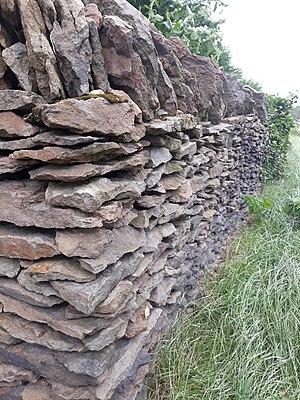
Détail sur un coin de crête à cayaux
Les crêtes à cayaux sont des murs de clôture ou de soutènement au couronnement de pierres de chant, observables à Blaton, village de la commune de Bernissart dans le Hainaut occidental. Maçonnés à sec ou au mortier de chaux, ils servent à délimiter des propriétés au quartier de la Montagne, le long des rues de l’Enfer, de la Montagne, de Condé, et Émile Zola. Un mur ancien, maçonné au mortier de chaux et long de 240 m, est visible le long du canal Blaton-Ath.